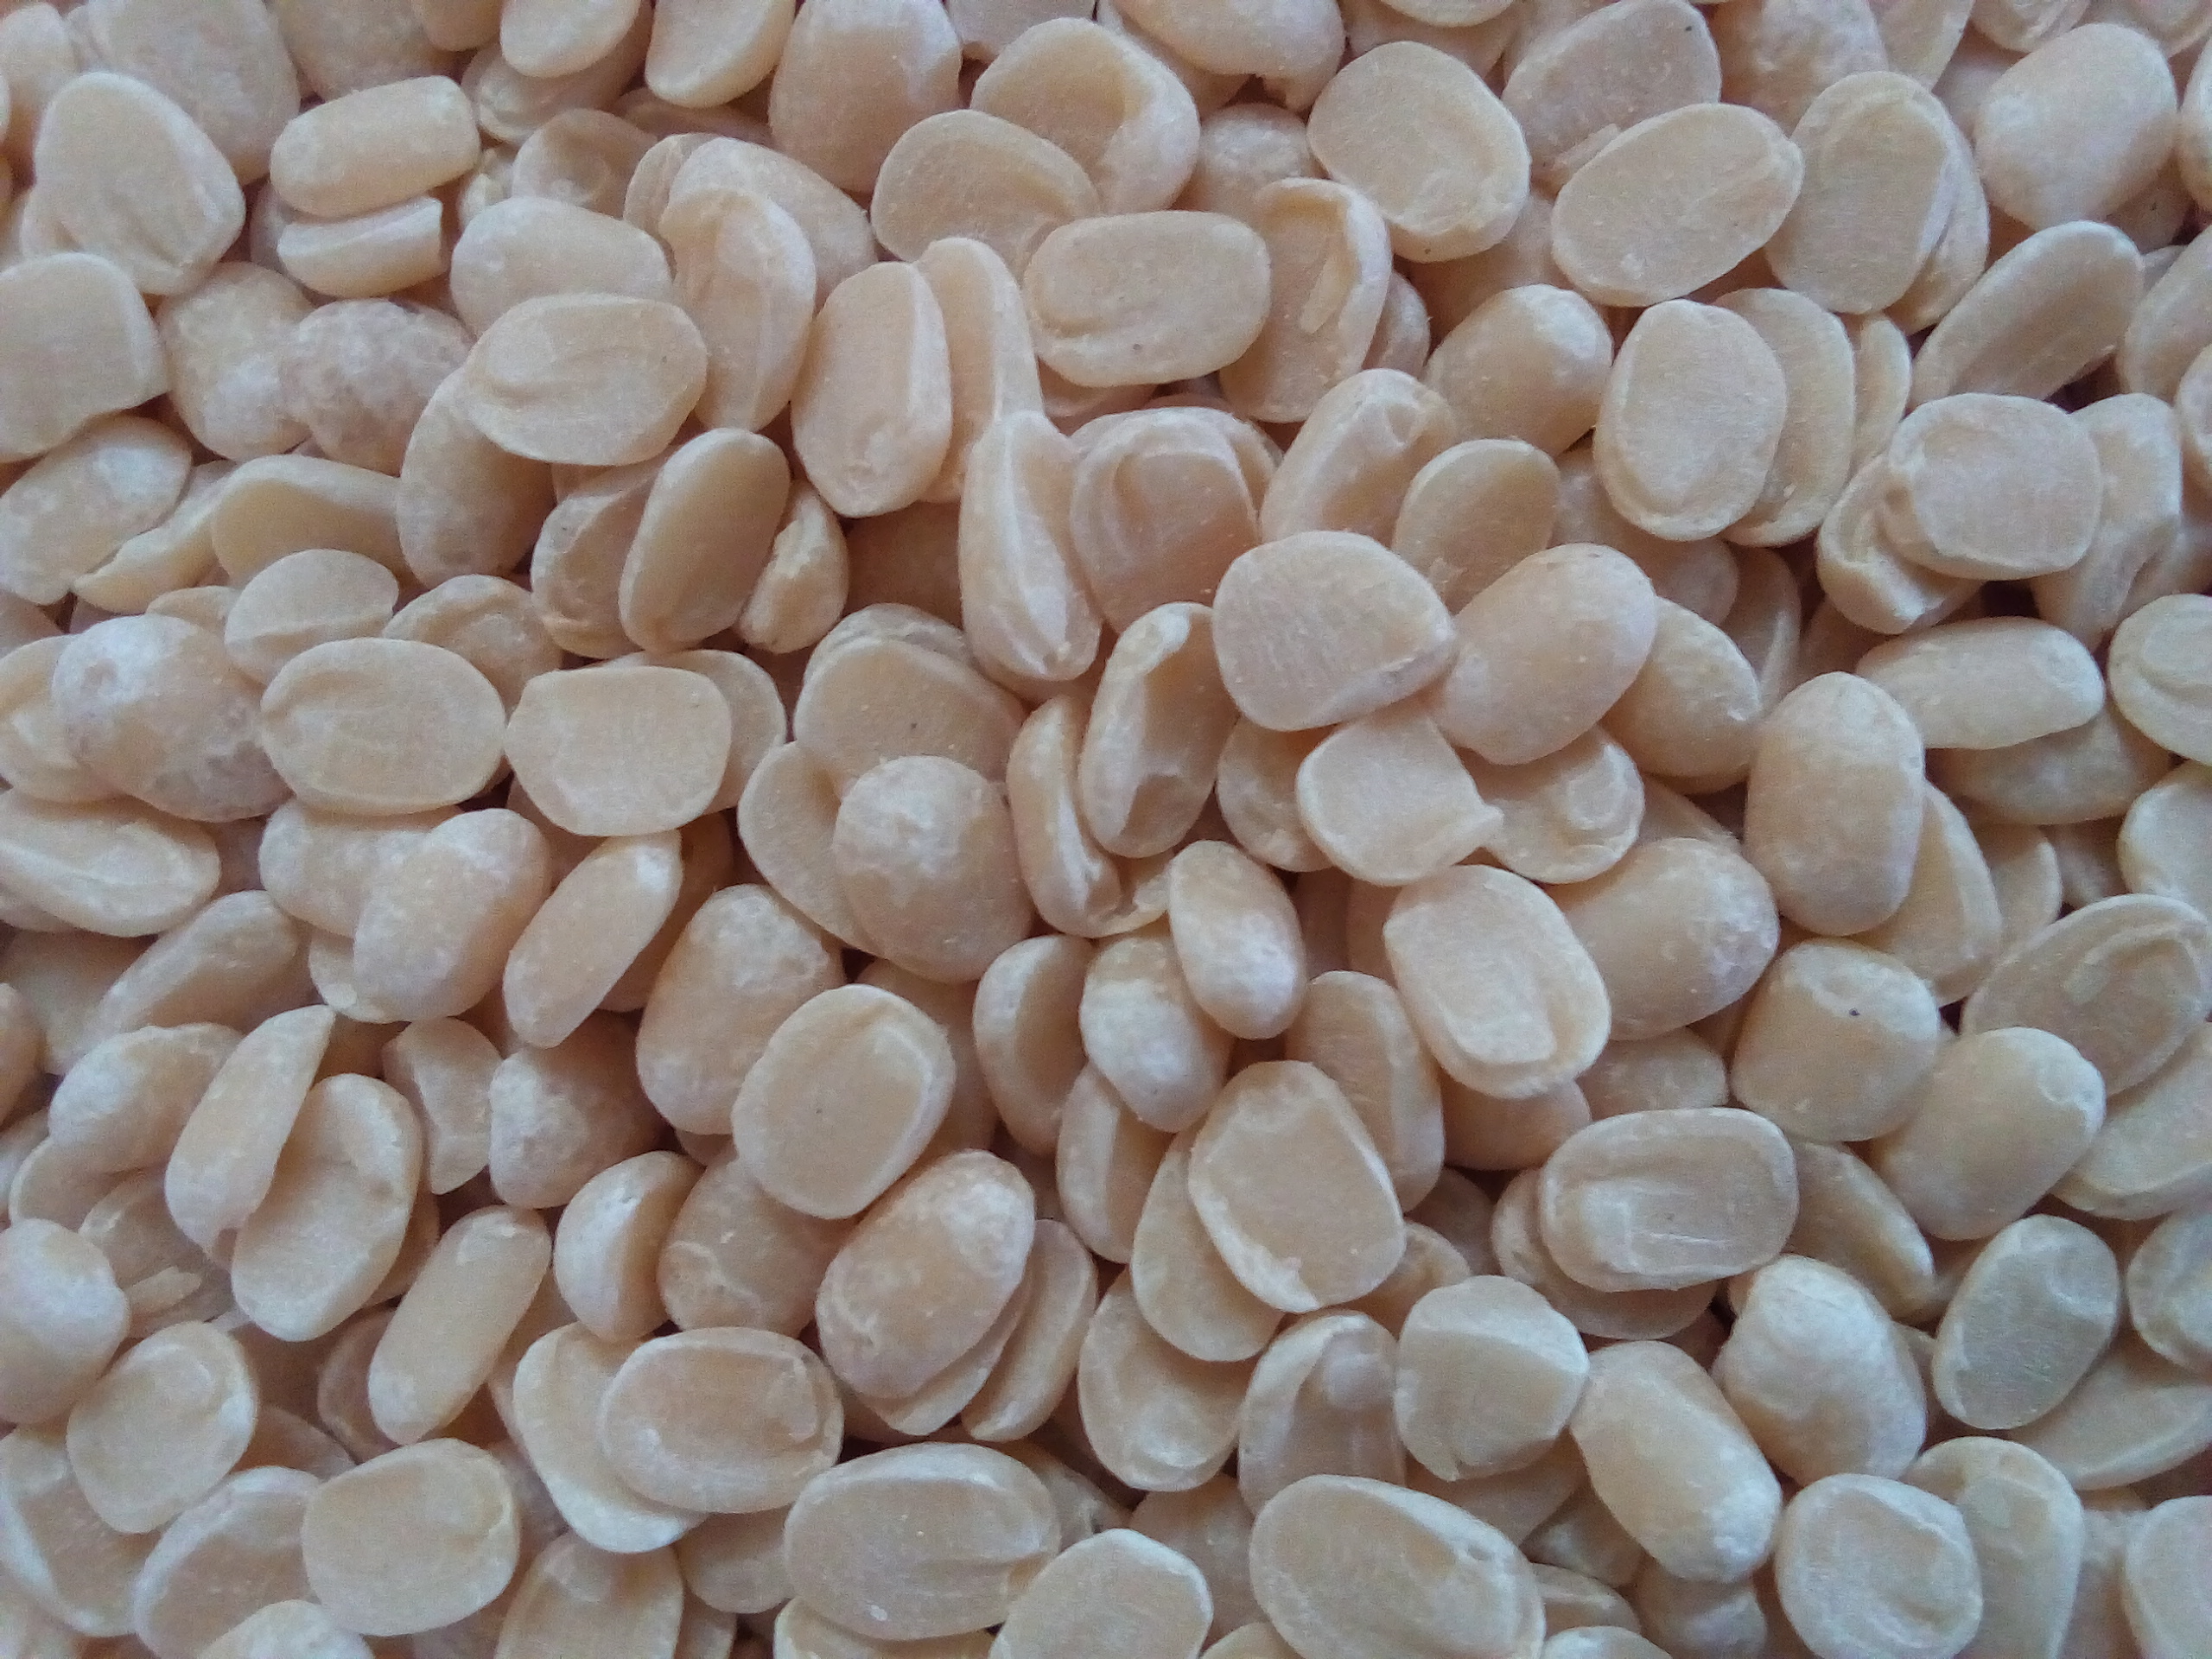
Rice seed variety: Unknown